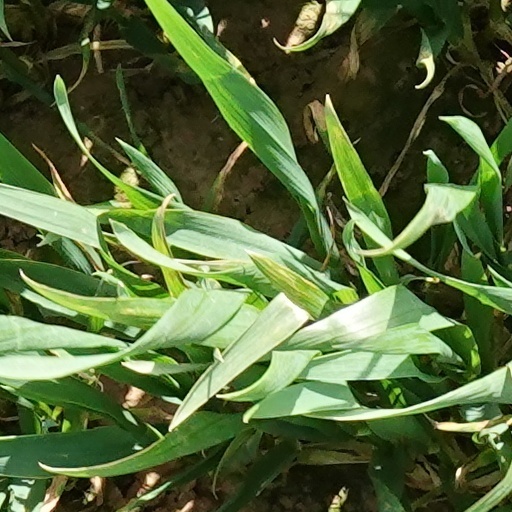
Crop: wheat